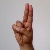
The image shows a hand gesture representing the letter 'U' in Indian Sign Language.